Belarusian folk dance

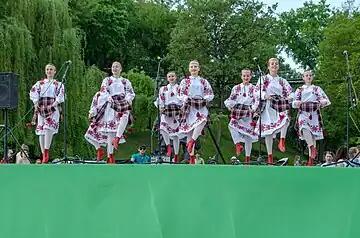
Belarusian dance

Hand movements accompany the dances, helping to convey the mood. These hand movements strengthen the artistic content of the dance.